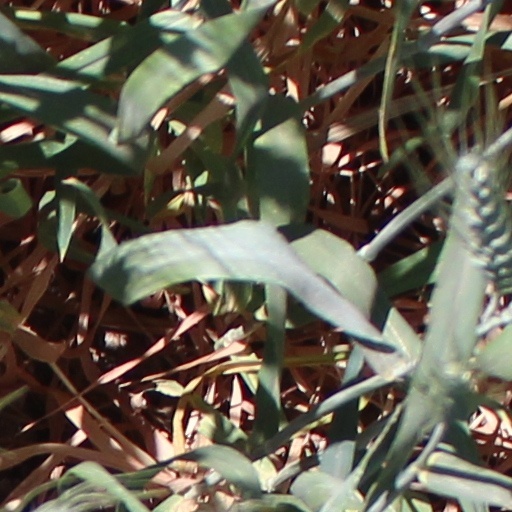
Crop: wheat